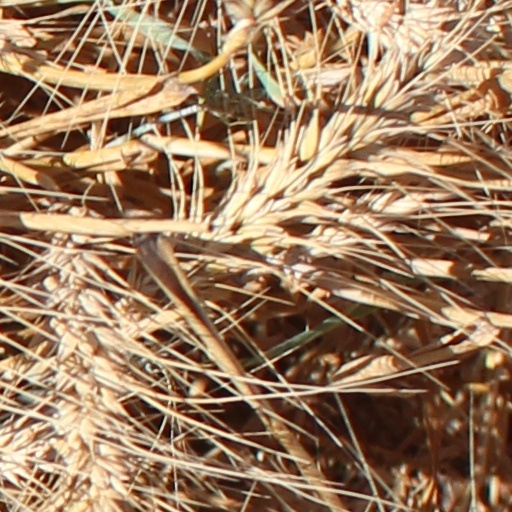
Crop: wheat